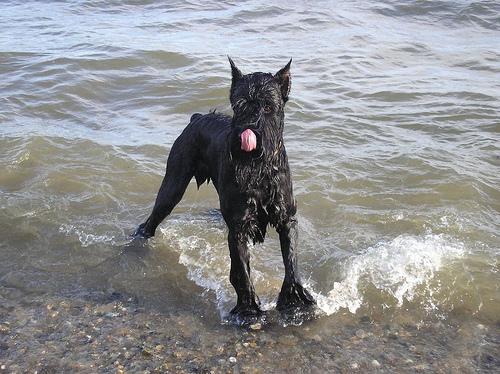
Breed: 232-n000089-giant_schnauzer